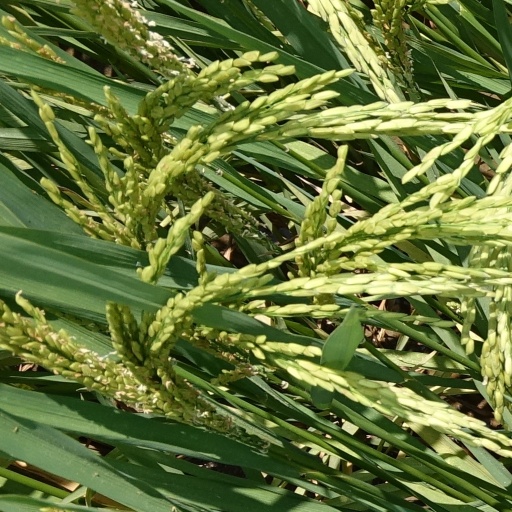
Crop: rice